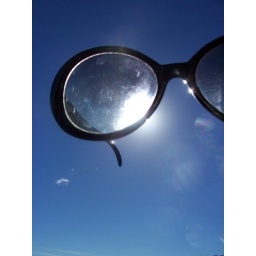
I like it in black and white as well.